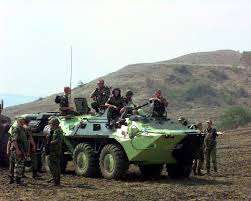
Label: BTR